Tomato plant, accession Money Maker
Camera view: bottom (45 deg); turntable rotation: 180 degrees
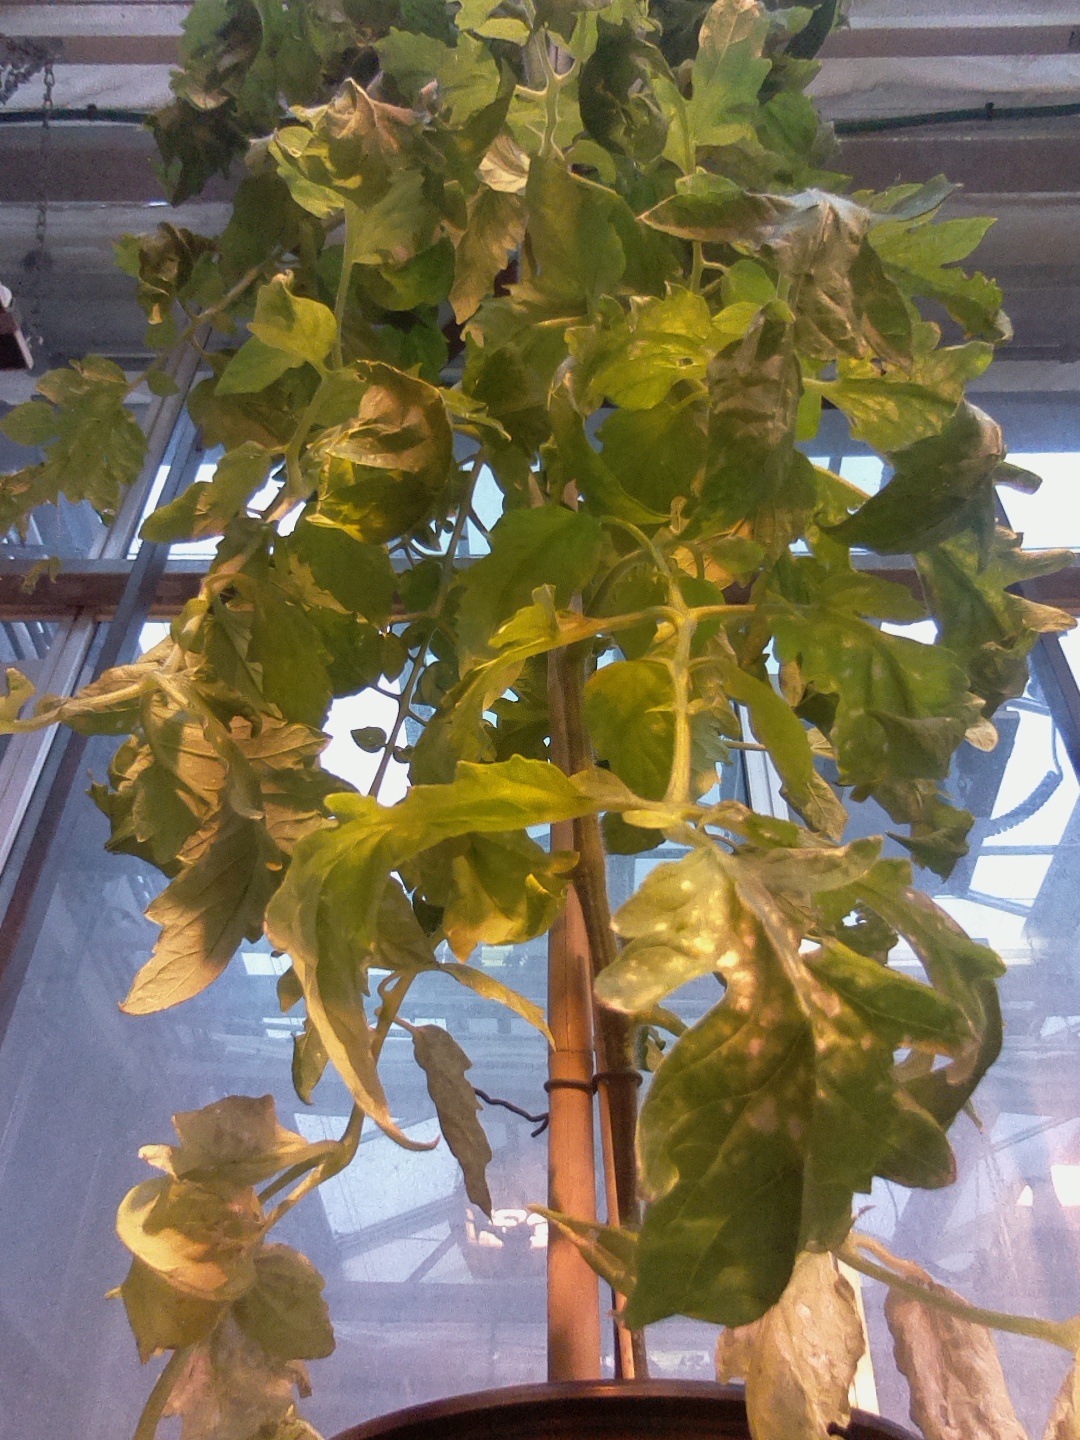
BBCH growth stage 70: Fruits at the main stem or branches visibles